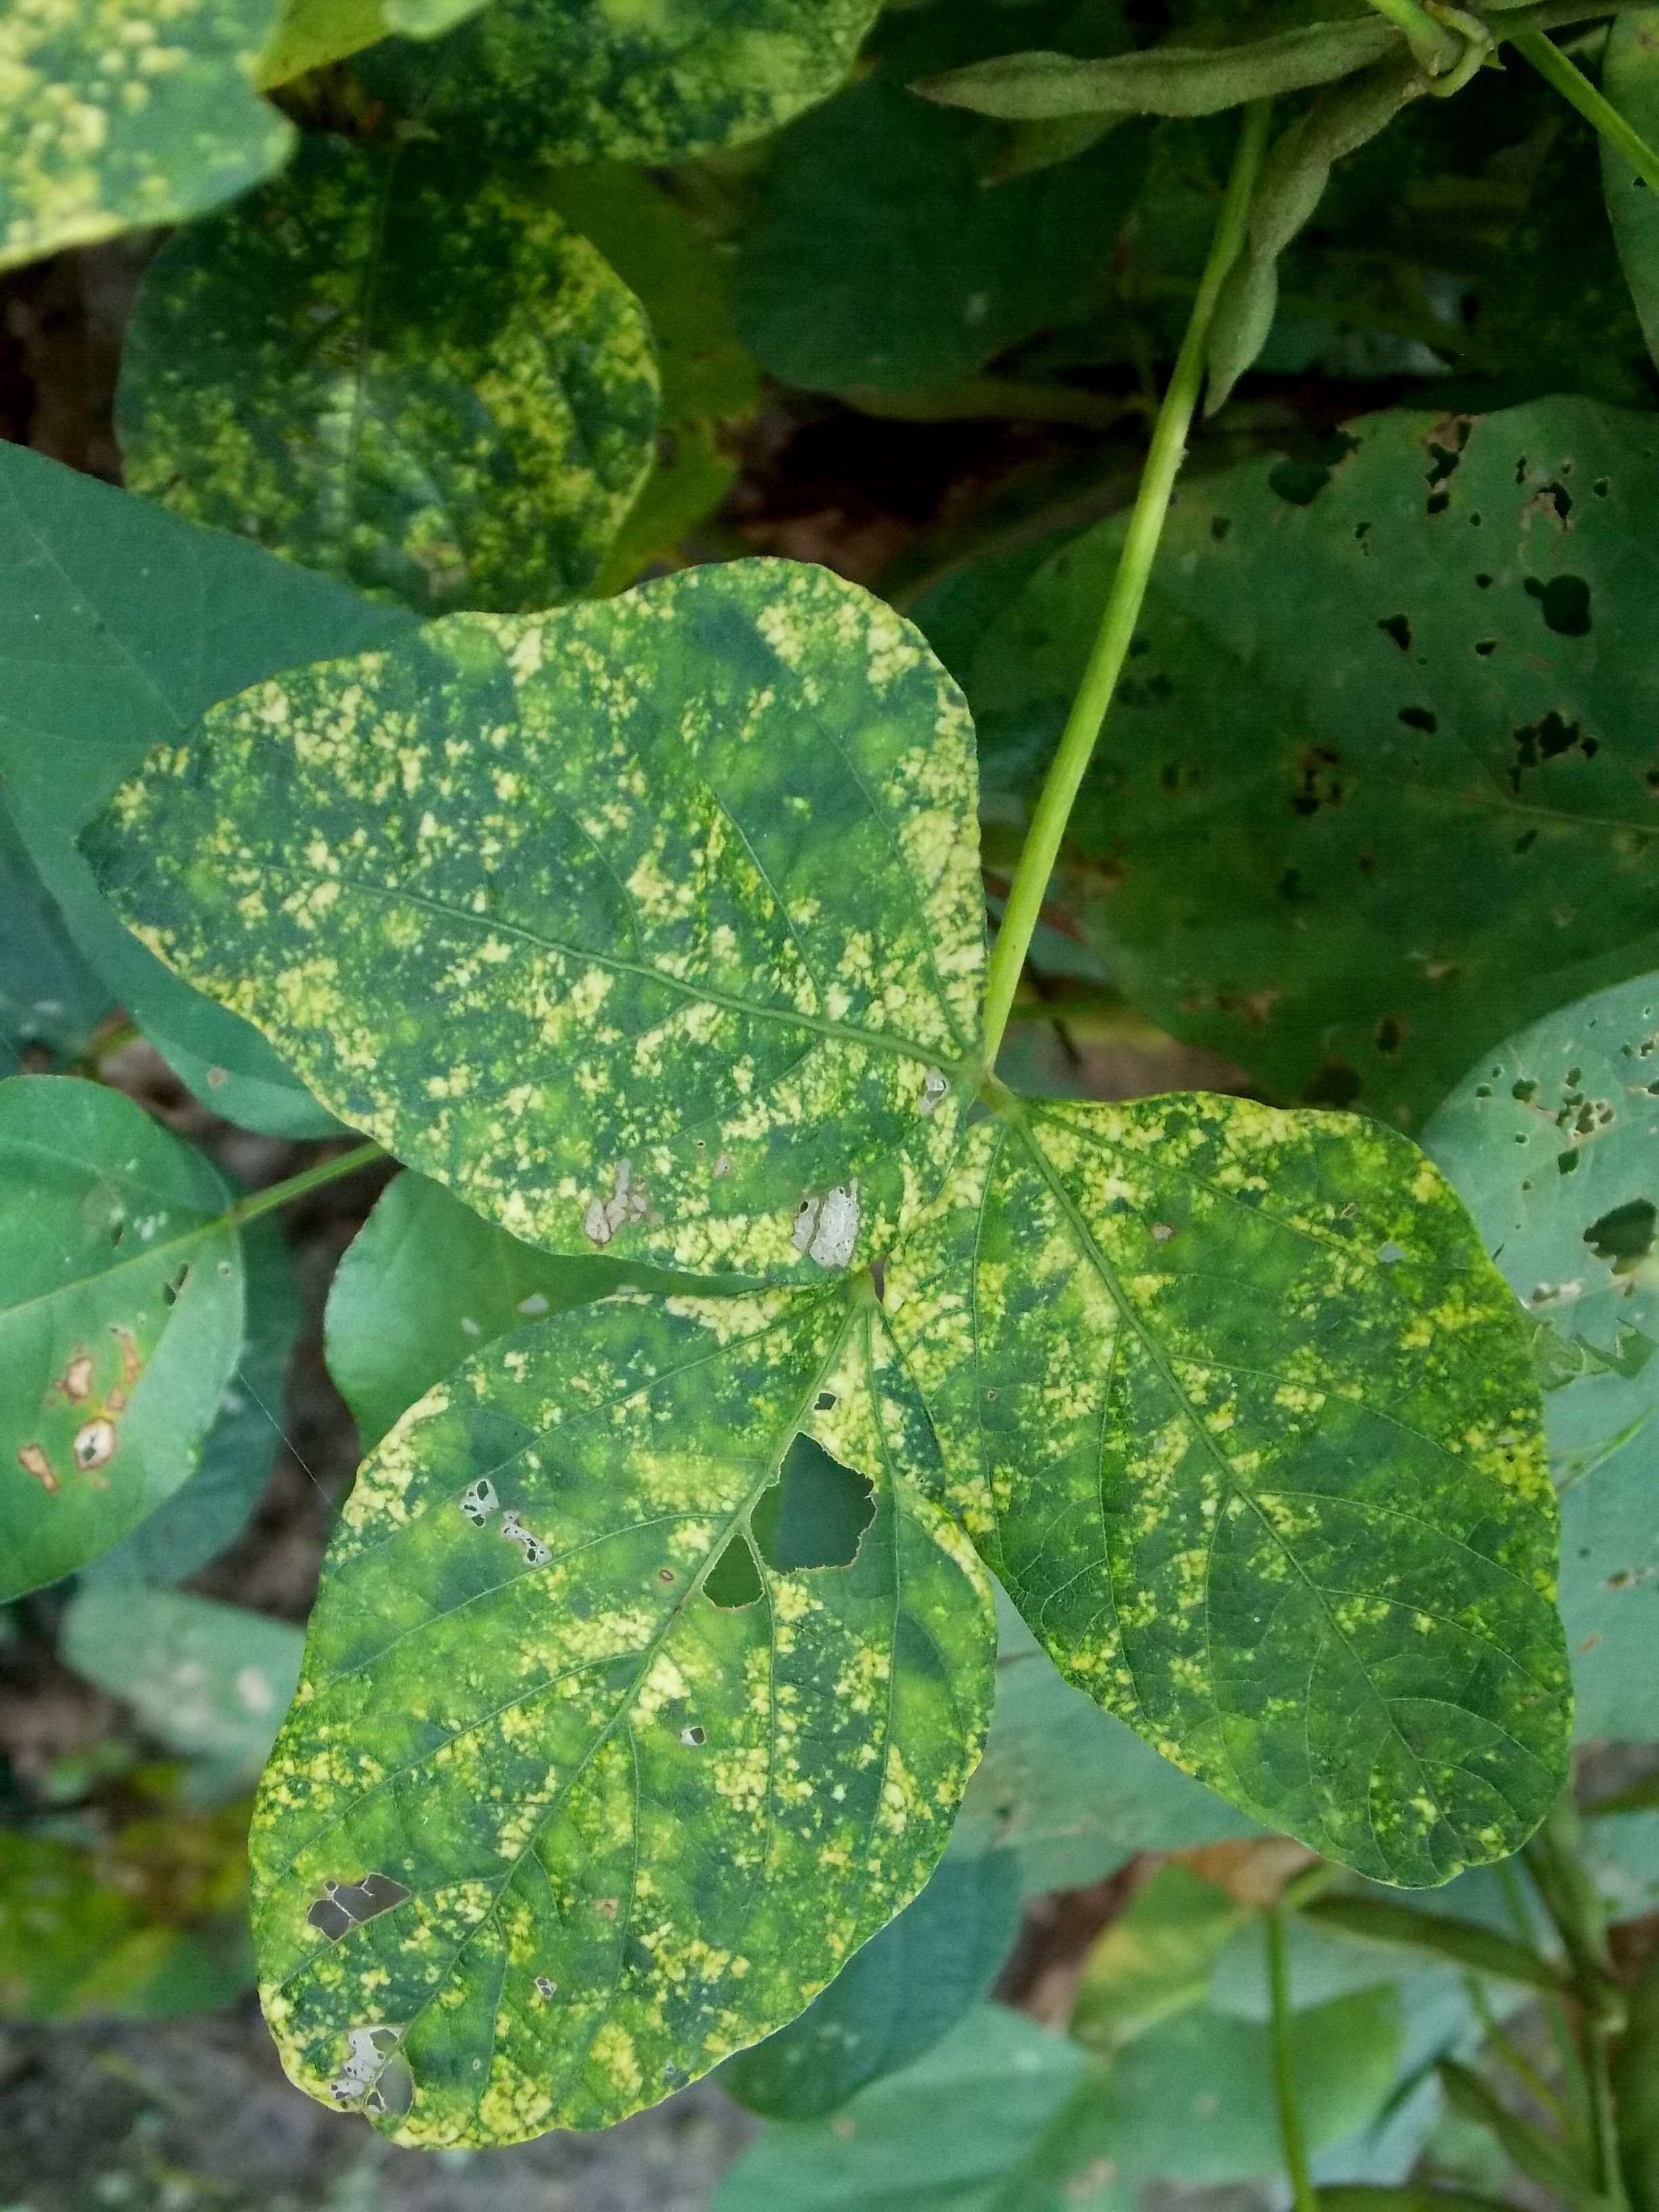
Label: Disease